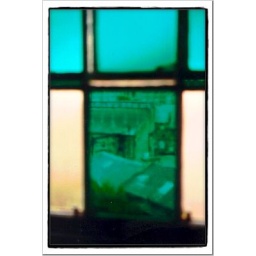
out the bathroom window in Edinburgh, Scotland.